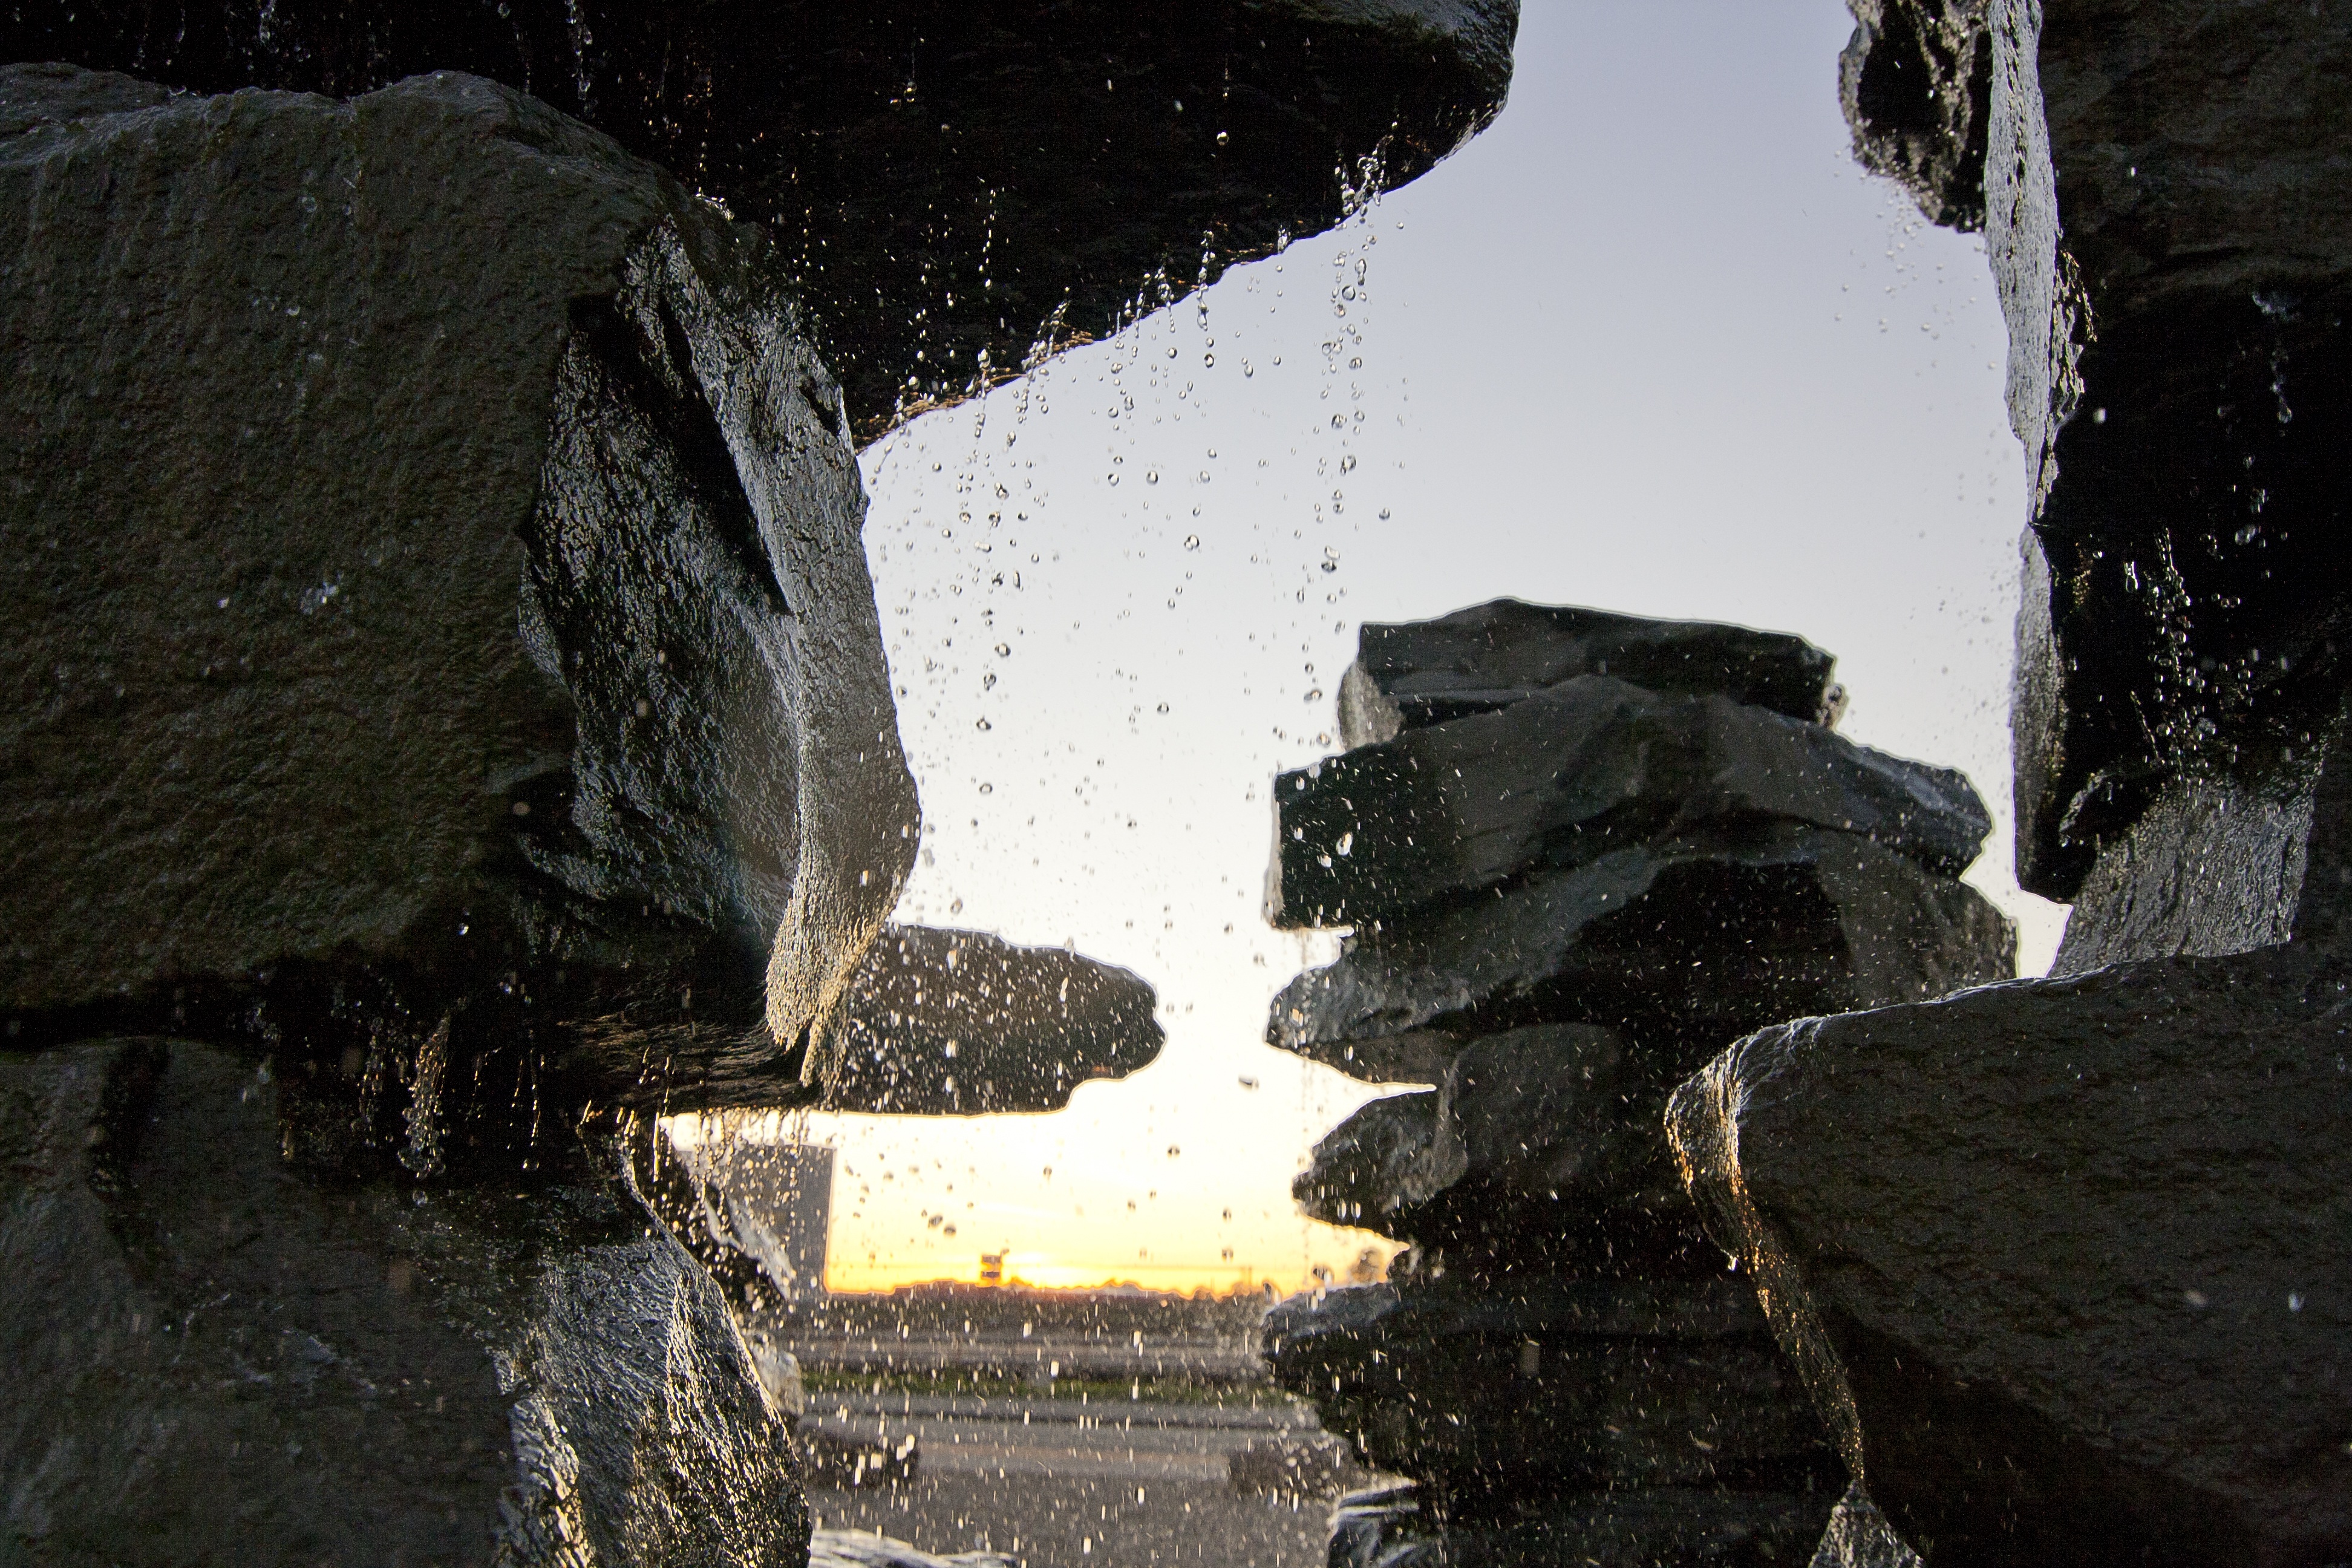
water, rock, snow, winter, sky, wall, formation, darkness, terrain, material, drip, stones, geology, temple, ruins, fountain, duisburg, water feature